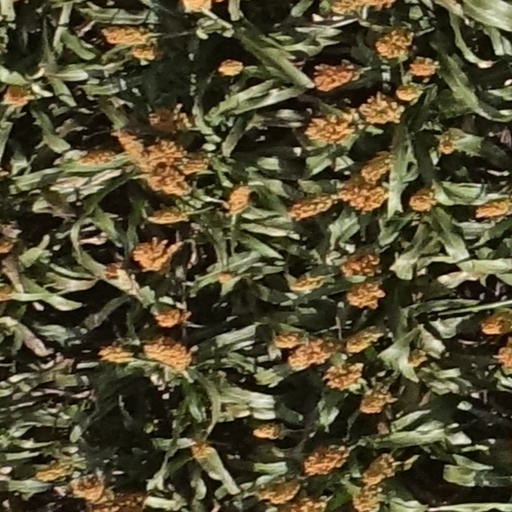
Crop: sorghum